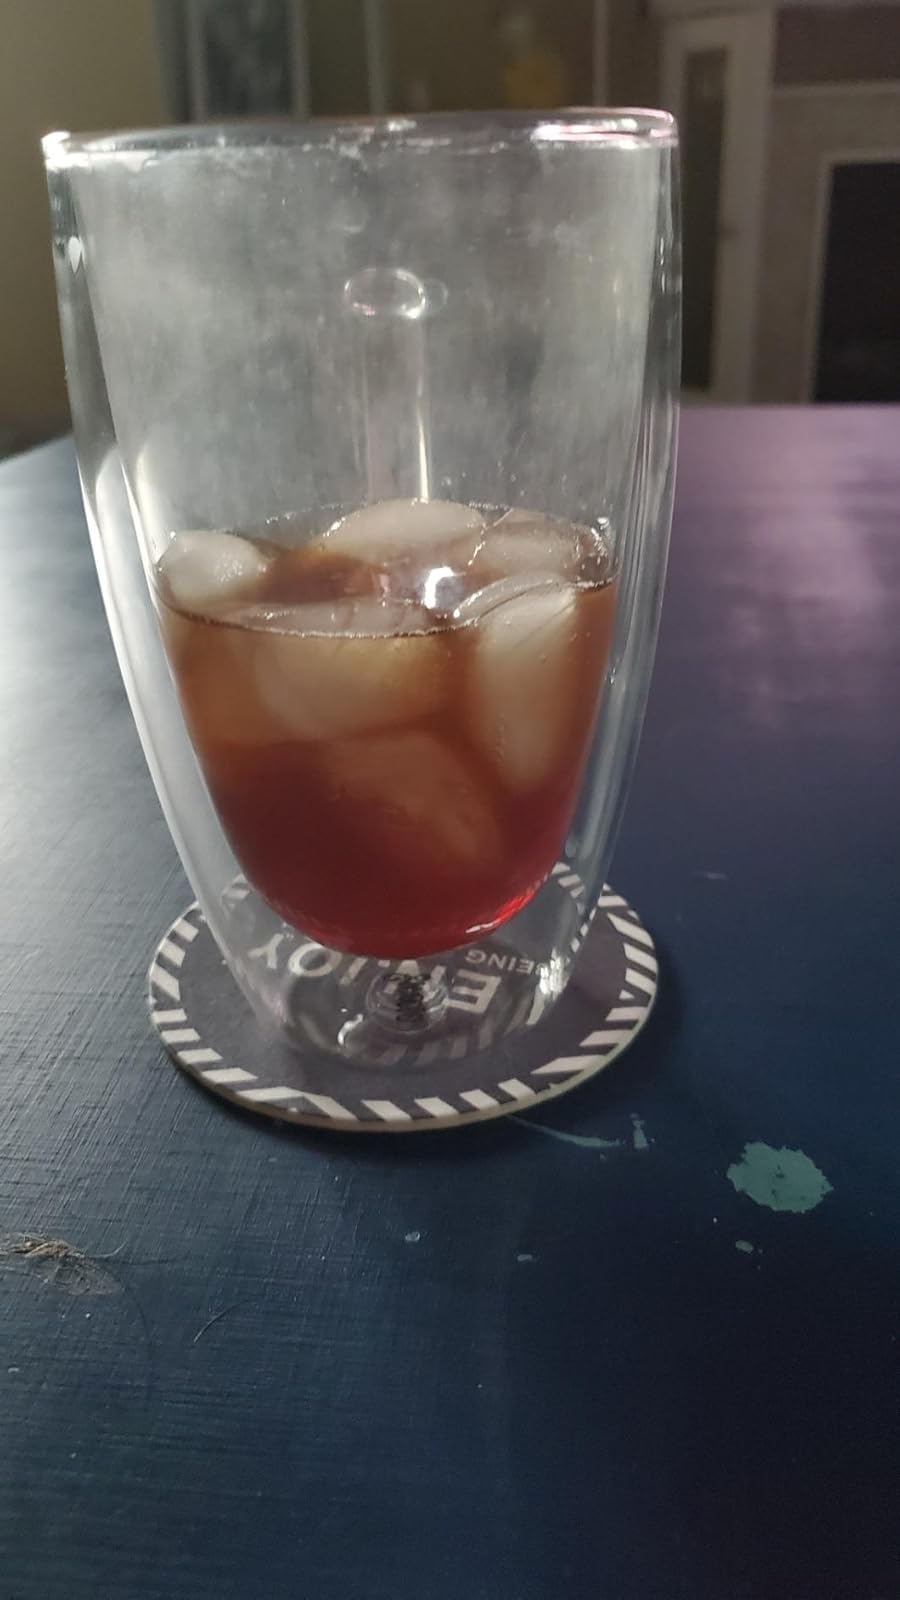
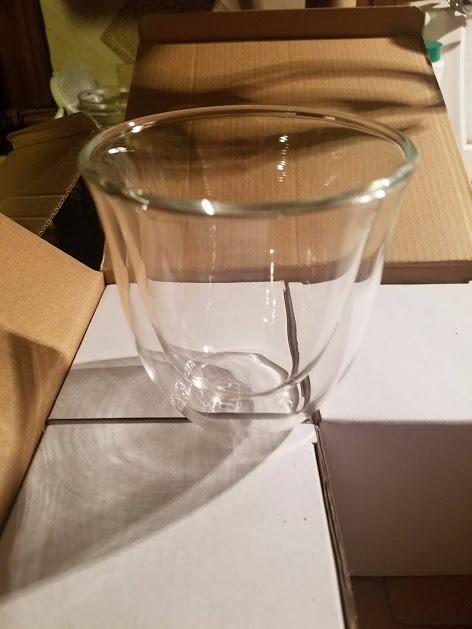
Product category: items_mug
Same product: no